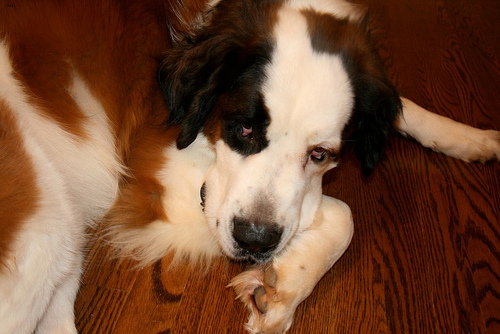
Animal: dog
Breed: saint bernard